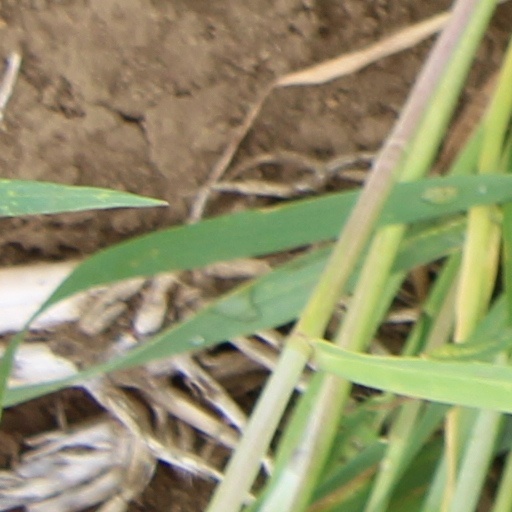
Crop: wheat